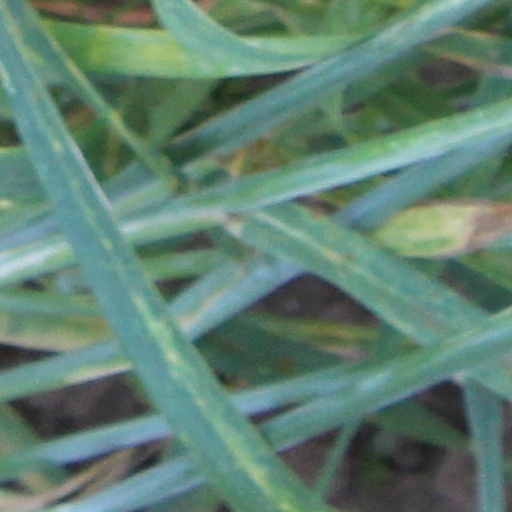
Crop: wheat